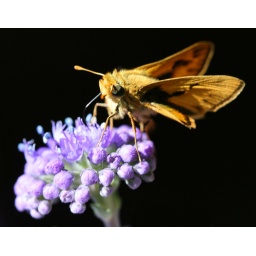
I was in my garden taking photos when an orange moth decided to join the photo shoot.